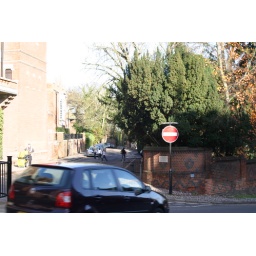
Site of first fatal RTA - commemorated by stone plaque set in wall